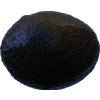
Label: black_avocado